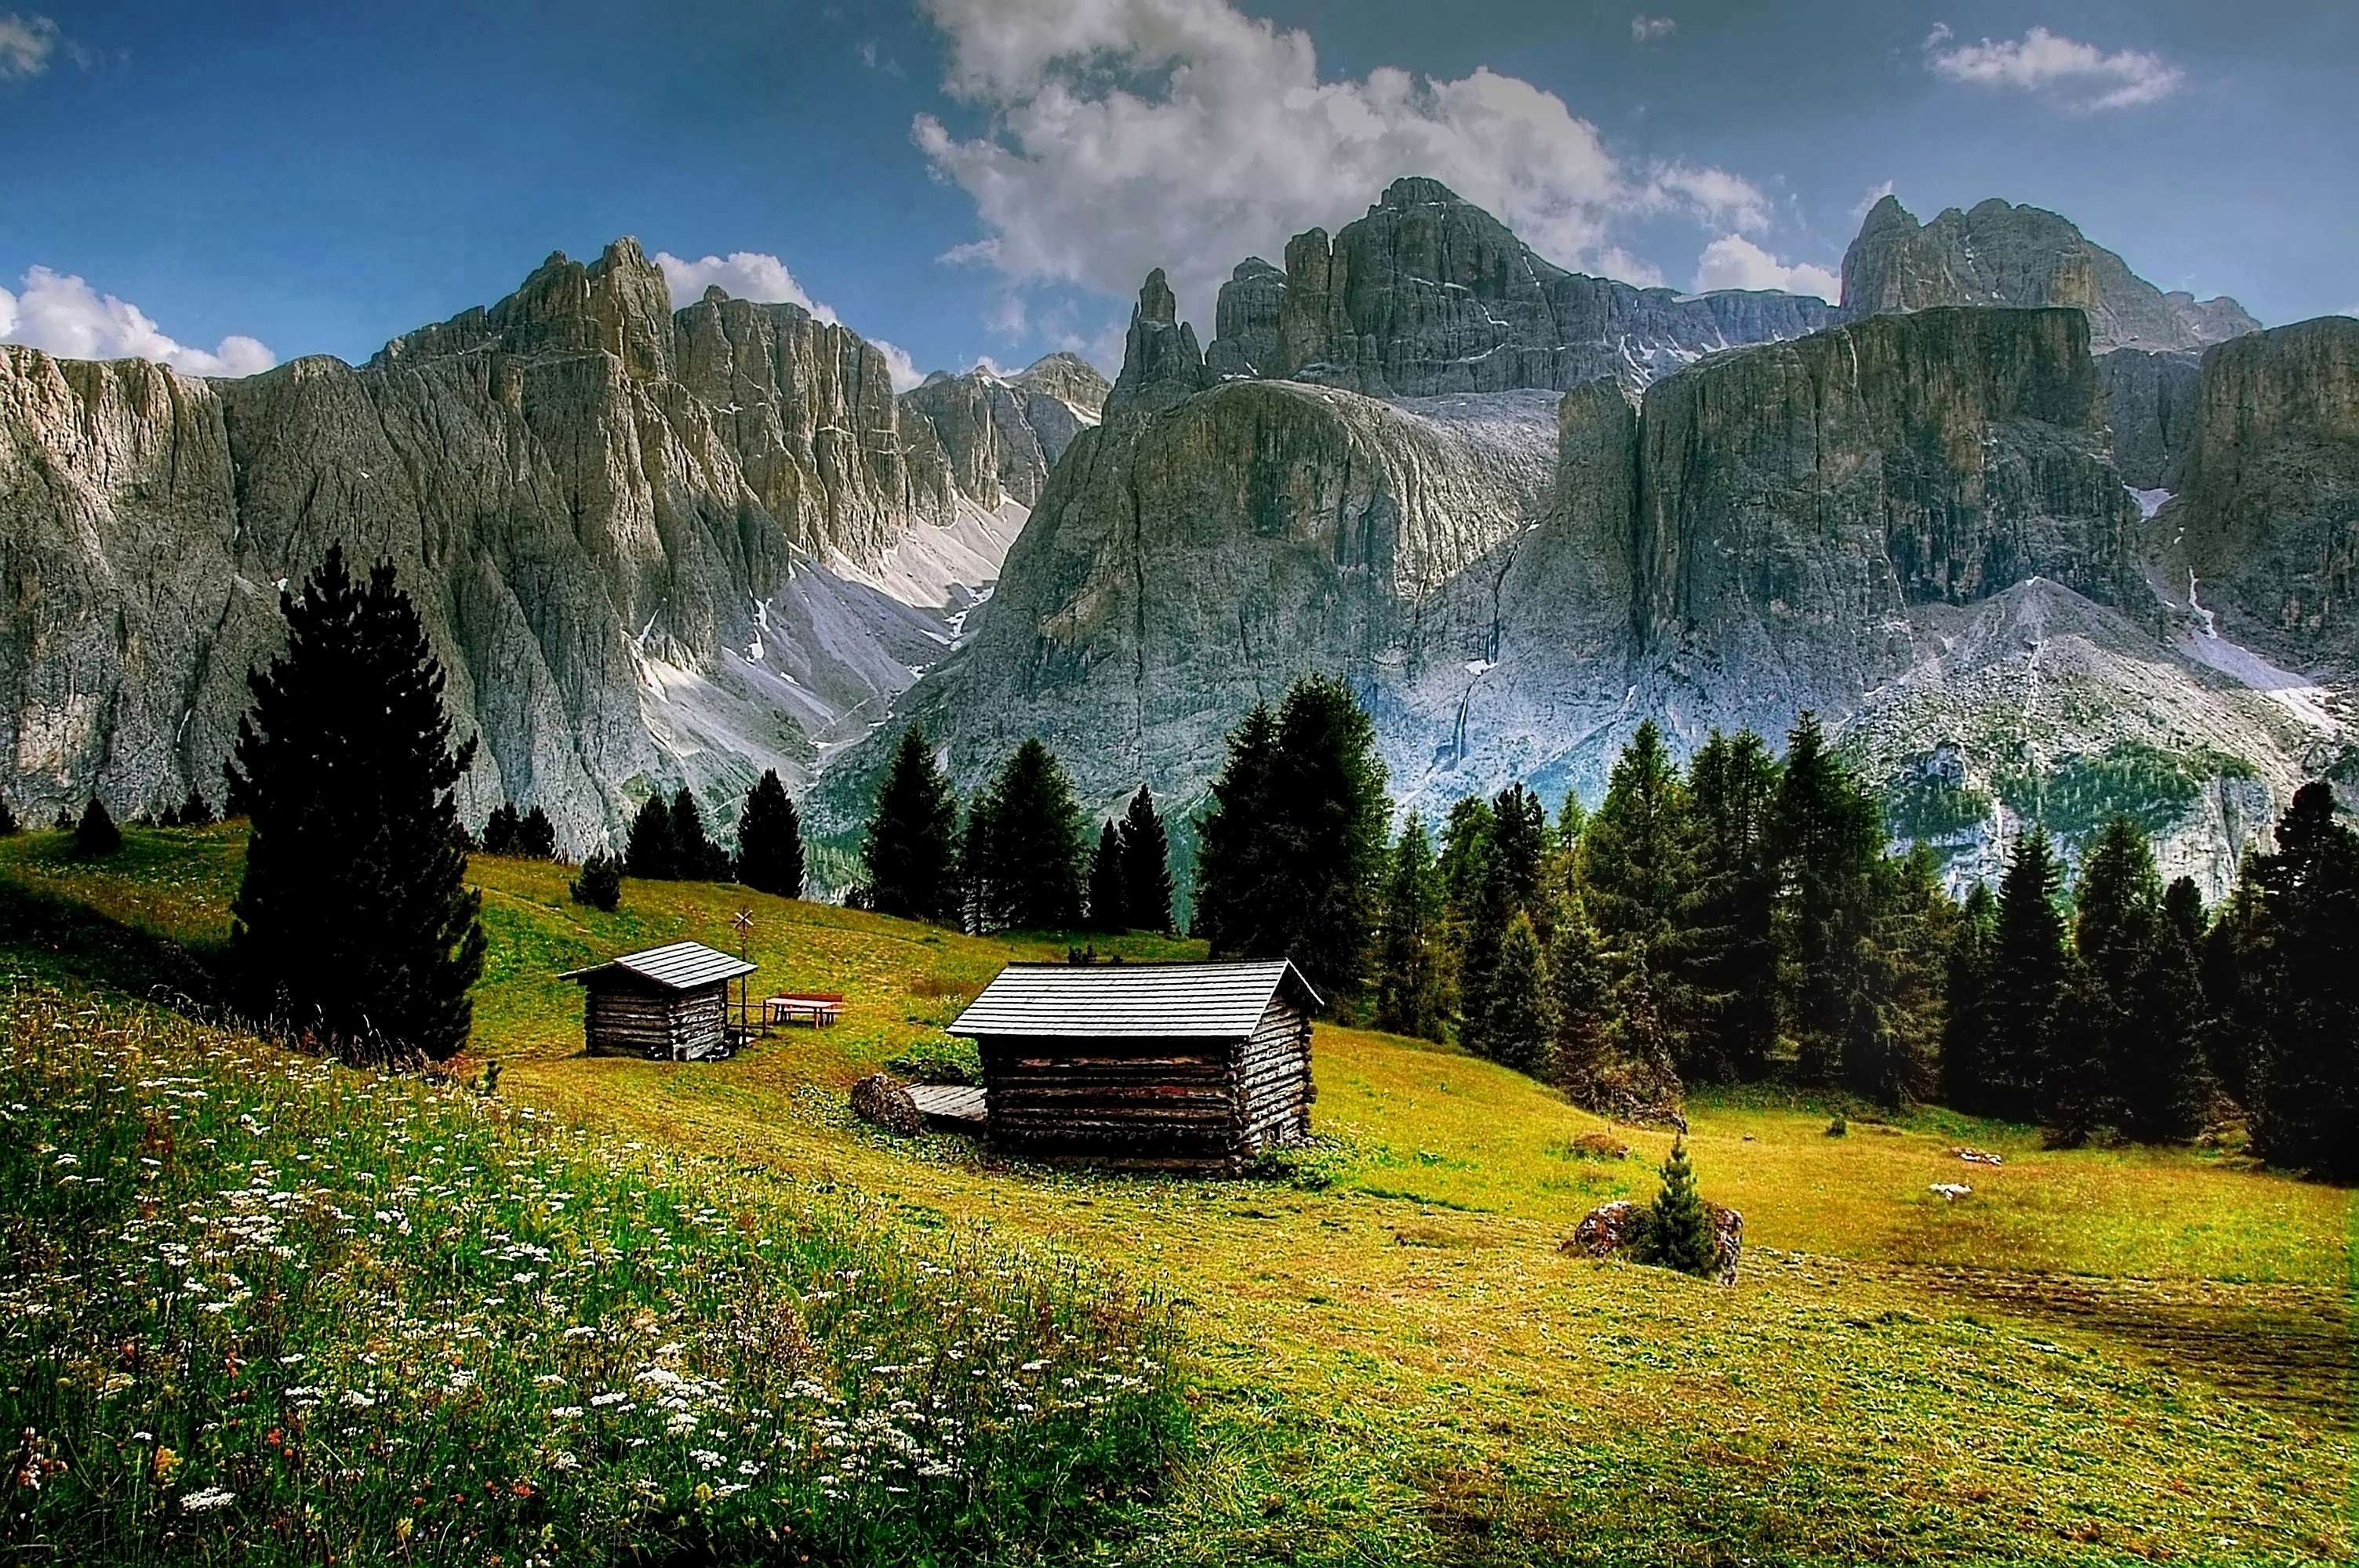
landscape, tree, nature, forest, rock, wilderness, mountain, hiking, meadow, morning, leaf, hill, lake, valley, mountain range, autumn, park, holiday, italy, alpine, national park, season, ridge, blue sky, mountain landscape, clouds, mountains, alps, plateau, woodland, alm, dolomites, rural area, landform, south tyrol, alpine panorama, unesco world heritage, mountain pass, val gardena yoke, geographical feature, atmospheric phenomenon, mountainous landforms, val de mesdi